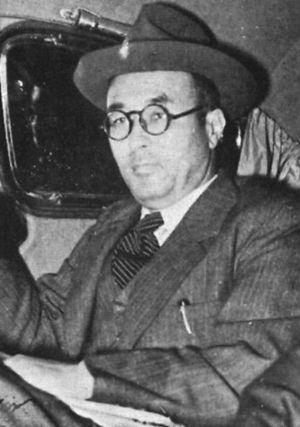
Naoki Hoshino, né le 10 avril 1892 à Yokohama et décédé à l'âge de 85 ans le 26 janvier 1978 à Tokyo, est un bureaucrate et homme politique japonais des ères Taishō et Shōwa qui fut très présent dans l'administration du Mandchoukouo.